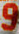
Number: 9